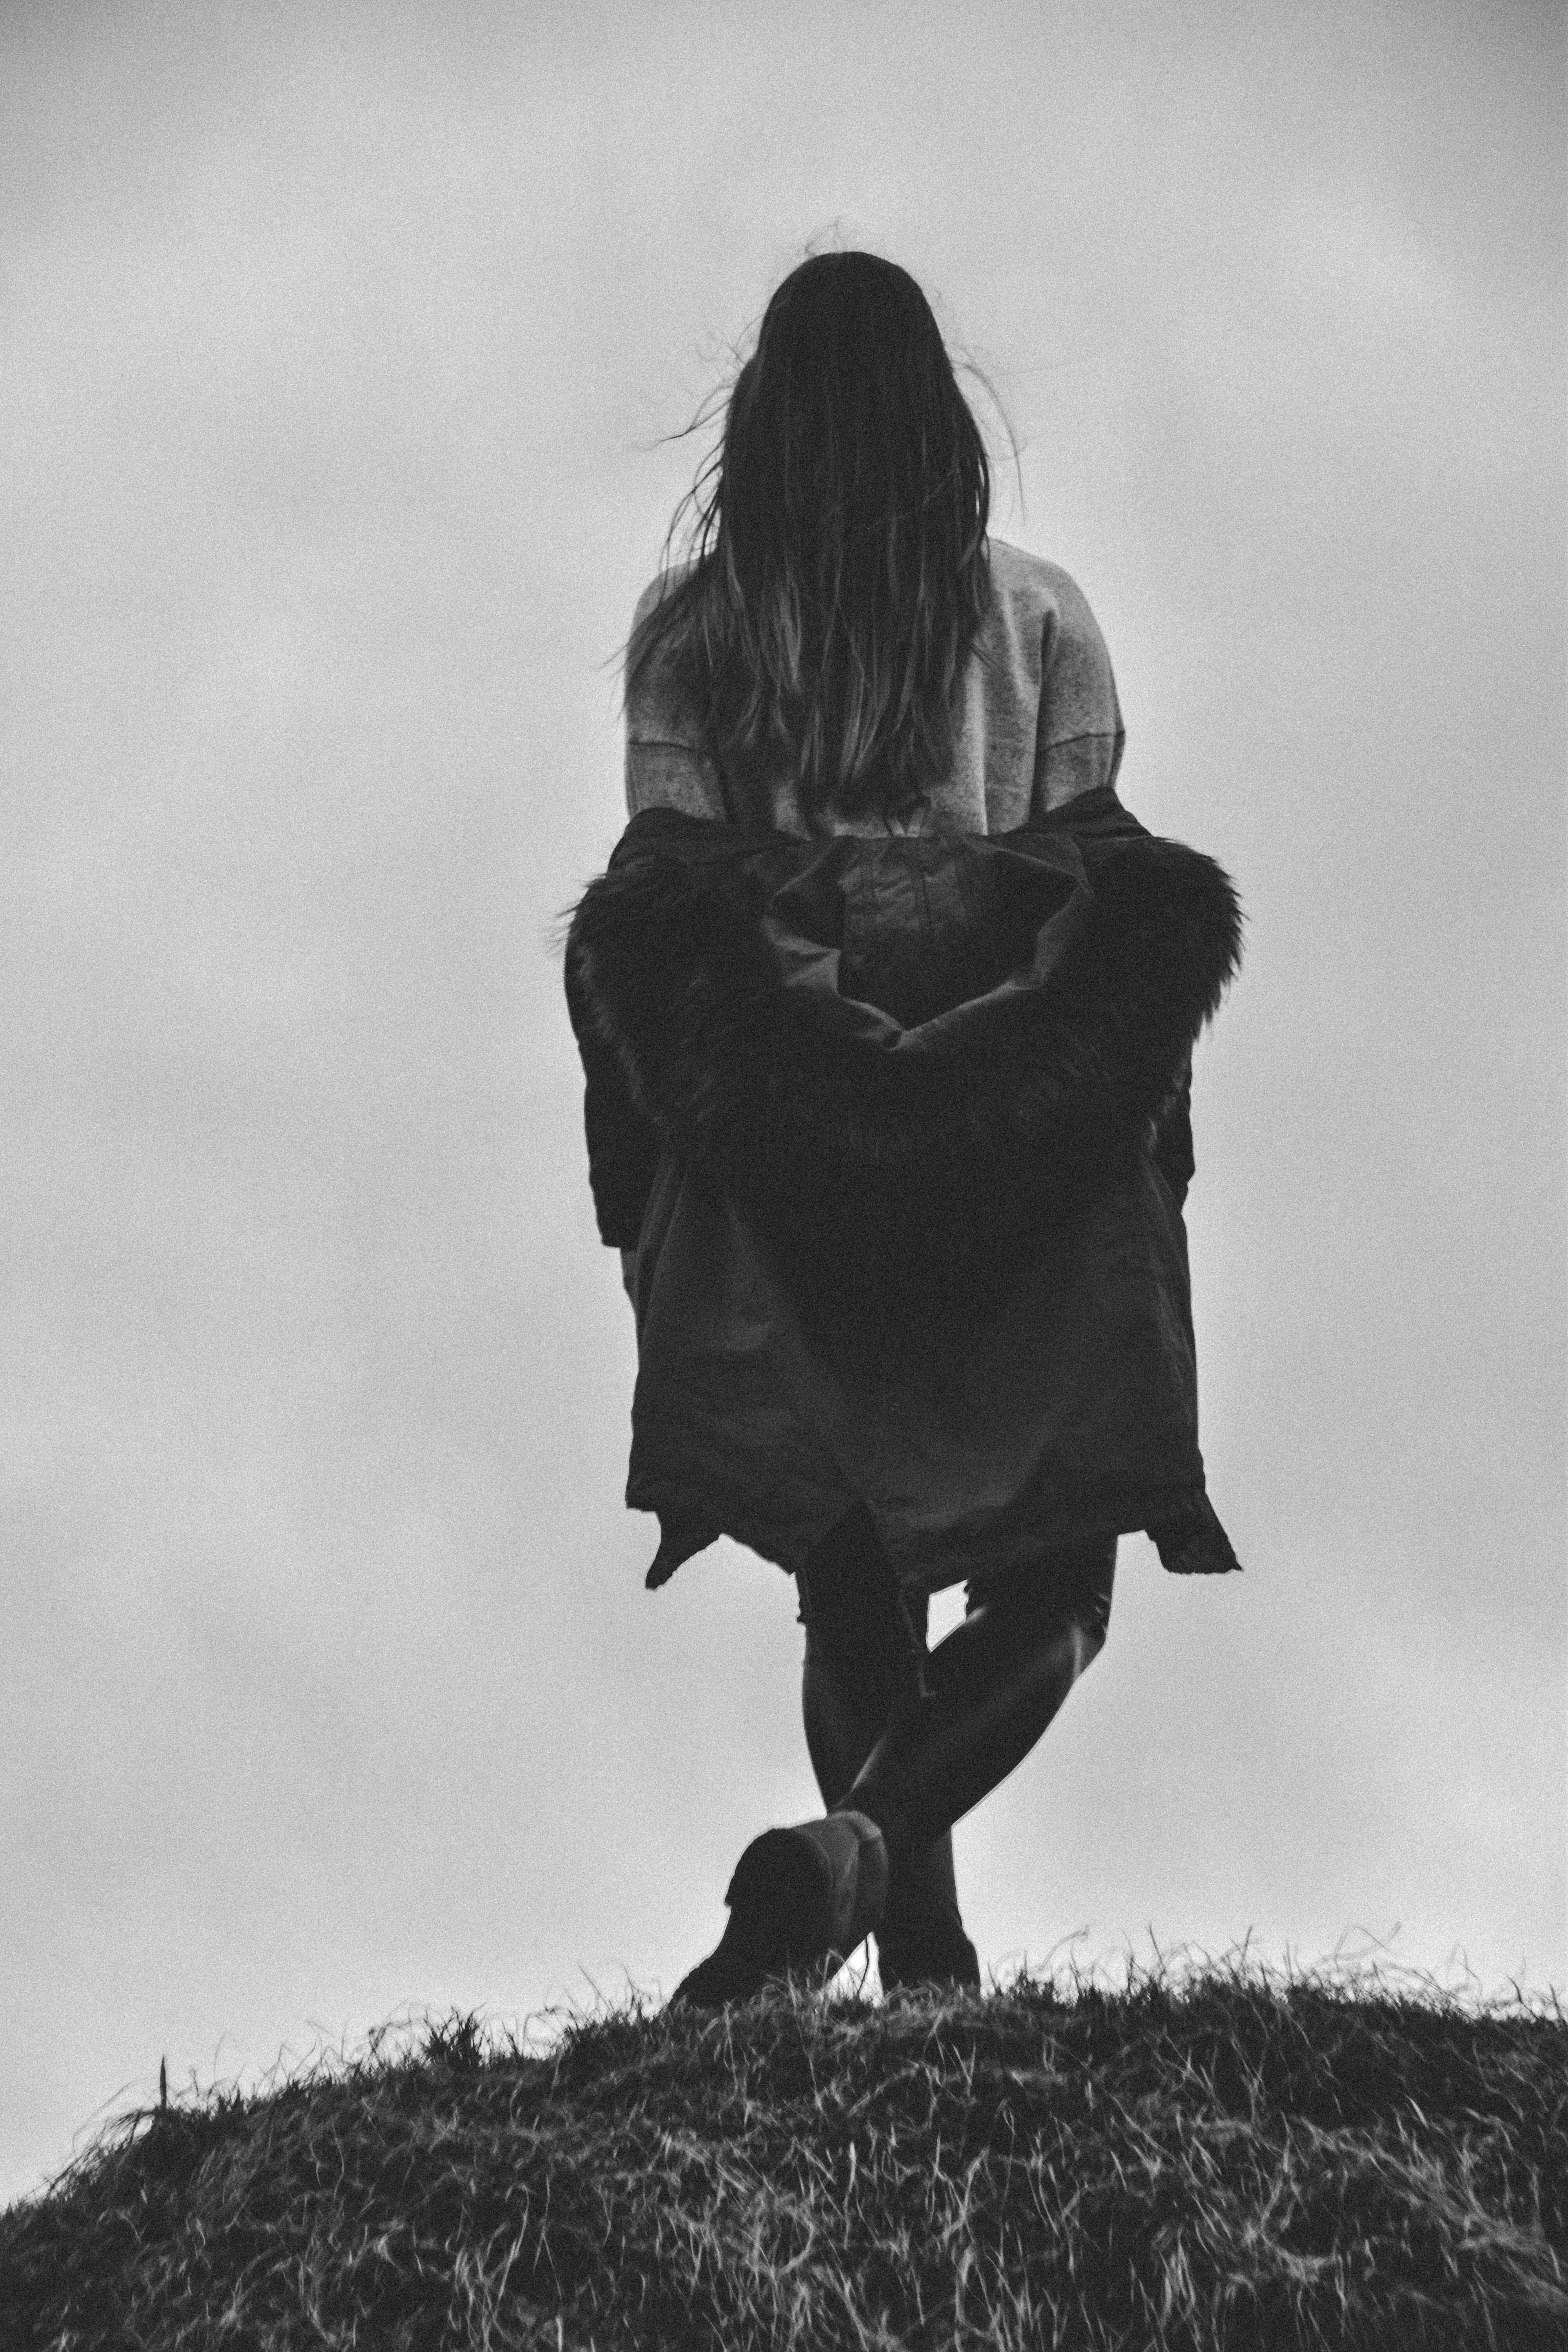
black, white, black and white, photograph, monochrome, monochrome photography, sky, standing, photography, tree, cloud, eye, leg, atmosphere, stock photography, hand, rock, style, plant, sitting, happy, portrait photography, child, black hair